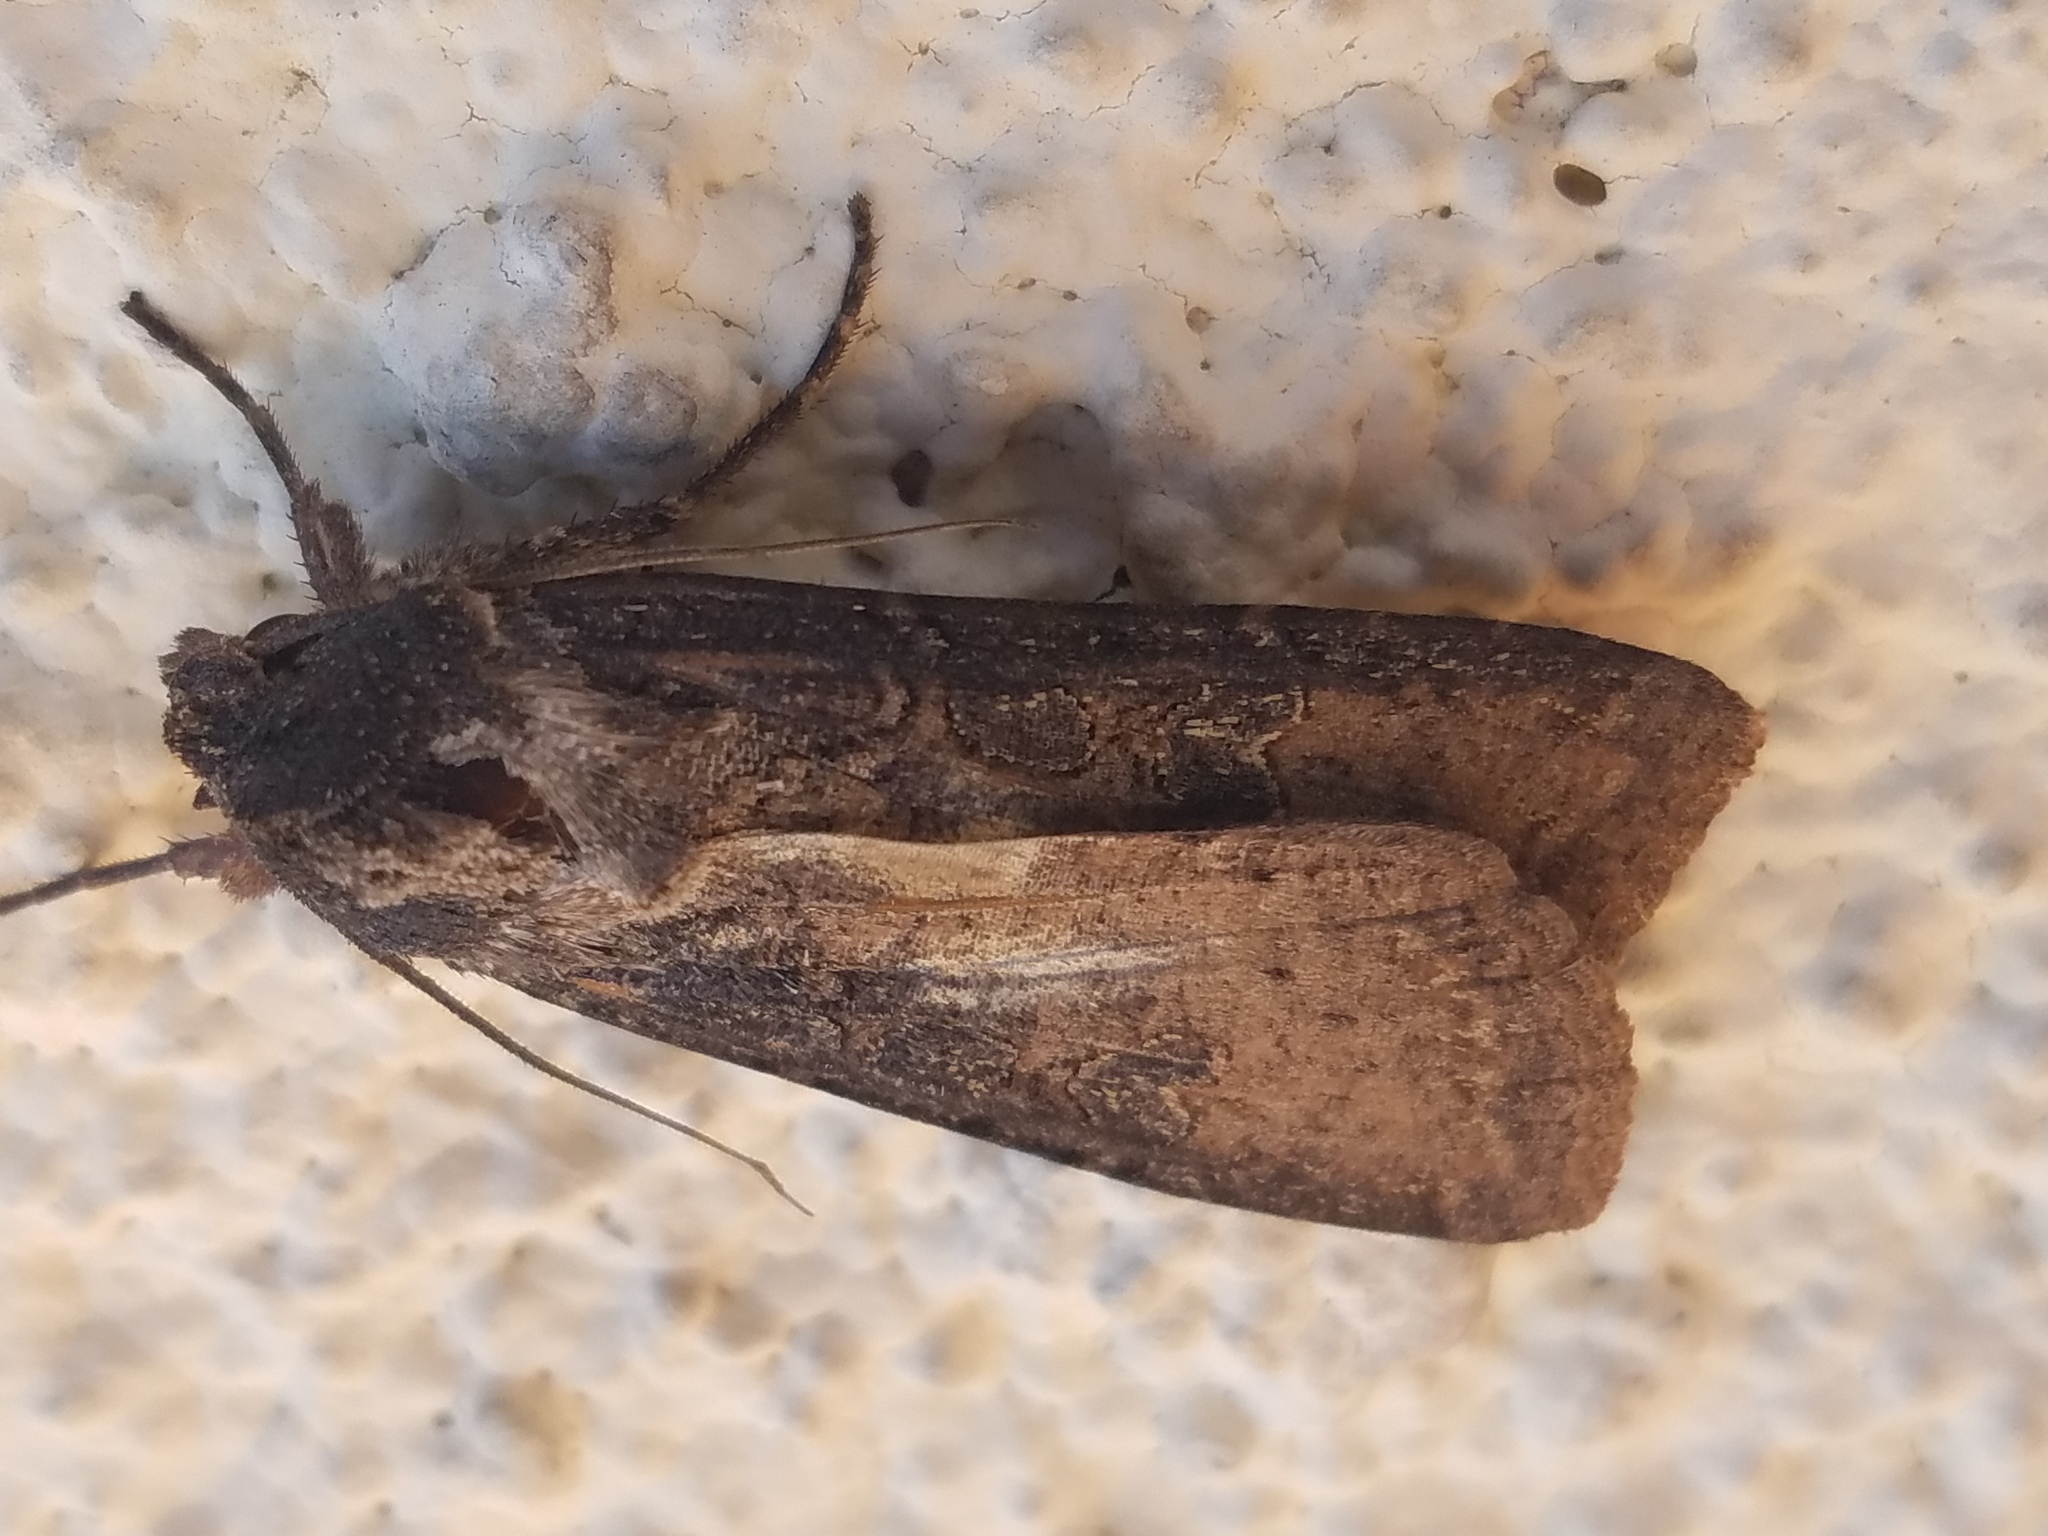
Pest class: cutworms